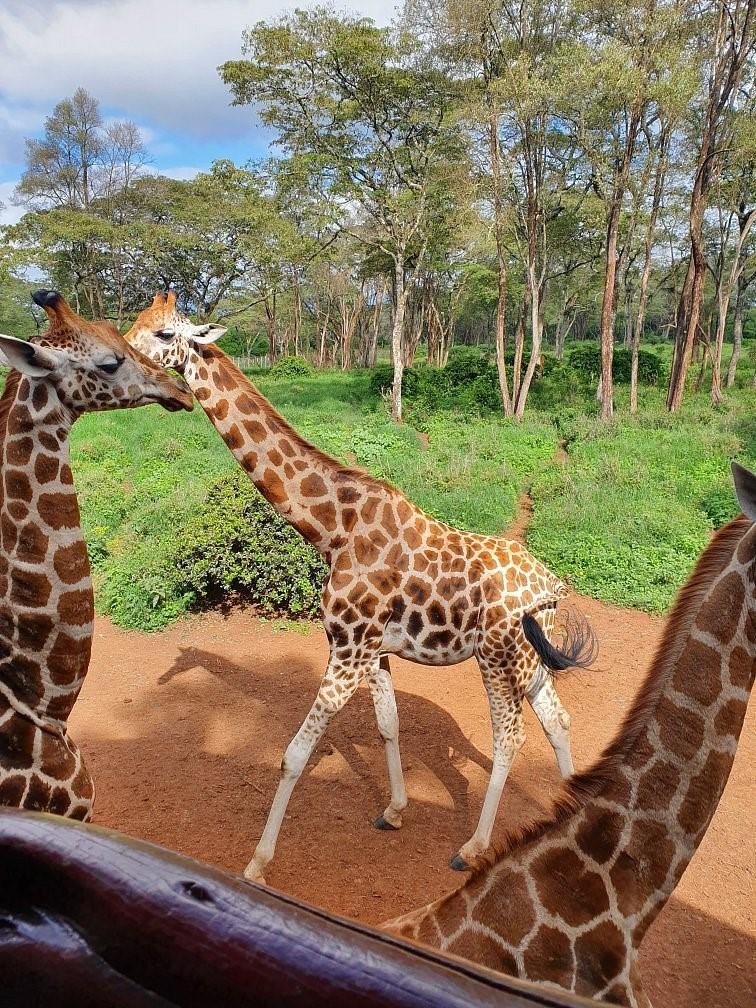
Wanyamapori waitwao twiga wenye shingo ndefu, wapo katikati ya msitu; wenye nyasi za kijani na miti mirefu na mifupi.